Gingras Trading Post State Historic Site

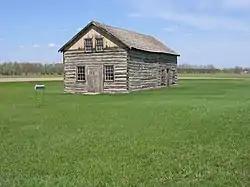

The Gingras Trading Post State Historic Site is a North Dakota State Historic Site near Walhalla, North Dakota. It features the trading post and home of the Metis legislator and fur trader Antoine Blanc Gingras (1821–1877).